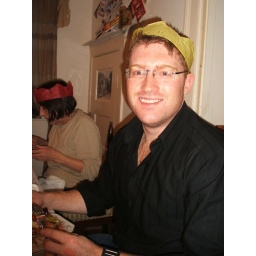
J-Lo in his yellow Christmas hat